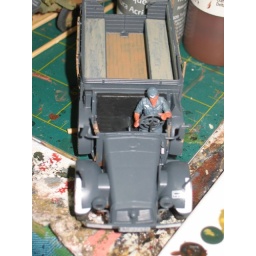
Truck from above front. White markings are for convoys and are decals. Front seats are done as black leather, rear as canvas.